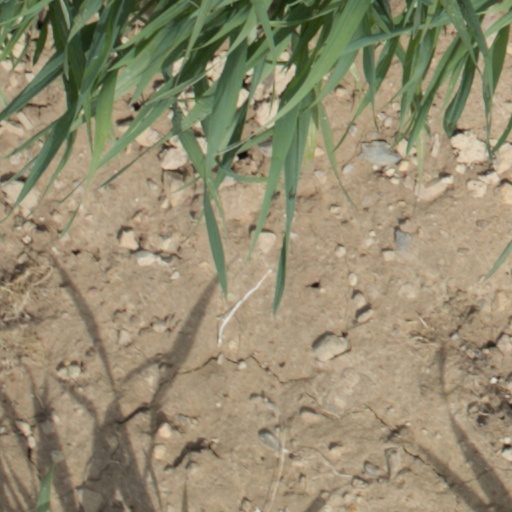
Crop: wheat